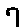
Label: 7